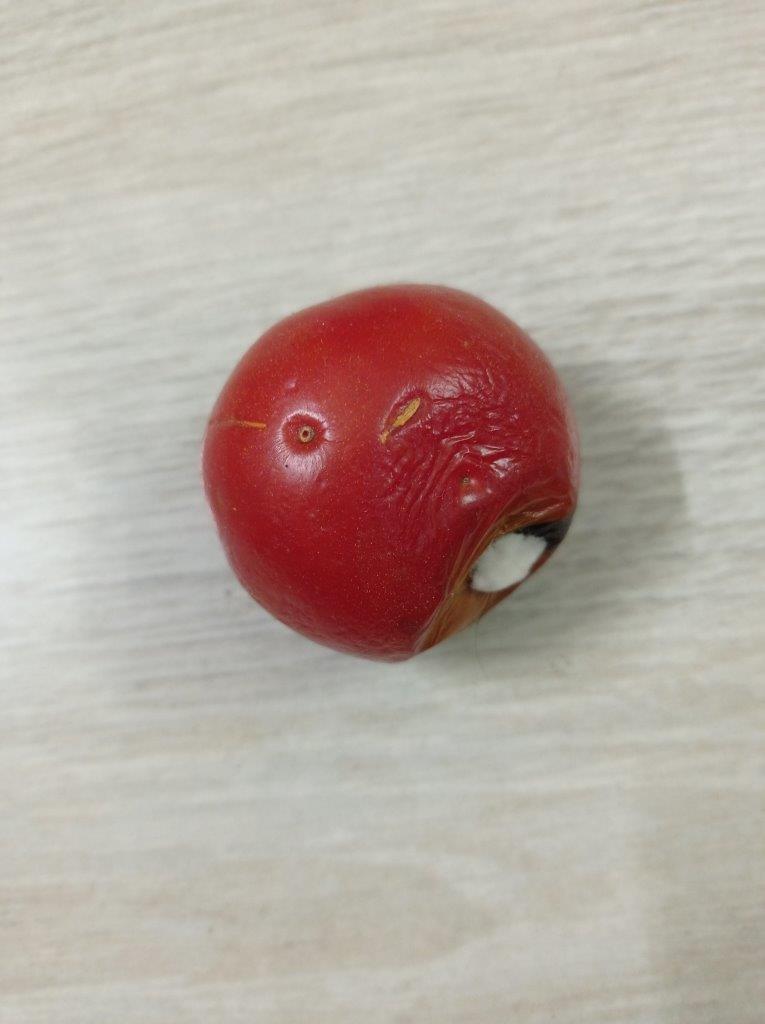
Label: Rotten